Attar of Nishapur

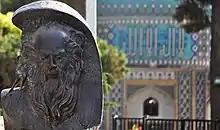
Bust of Attar at his mausoleum

Faridoddin Abu Hamed Mohammad Attar Nishapuri ( – c. 1221), better known by his pen-names Faridoddin and ʿAttar of Nishapur (Attar means apothecary), was a poet, theoretician of Sufism, and hagiographer from Nishapur who had an immense and lasting influence on Persian poetry and Sufism. He wrote a collection of lyrical poems and number of long poems in the philosophical tradition of Islamic mysticism, as well as a prose work with biographies and sayings of famous Muslim mystics. "The Conference of the Birds", "Book of the Divine", and" Memorial of the Saints" are among his best known works.